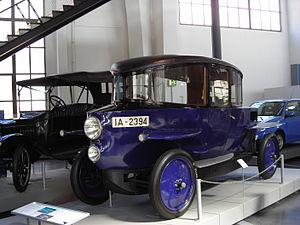
L’aérodynamique automobile est l'étude des phénomènes aérodynamiques induits par l'écoulement de l'air autour d'un véhicule automobile en mouvement. La connaissance de ces phénomènes permet entre autres, de réduire la consommation des véhicules en diminuant leur traînée, d'améliorer leur comportement routier en influant sur leur portance et de diminuer les phénomènes aéroacoustiques ainsi que les turbulences à haute vitesse.